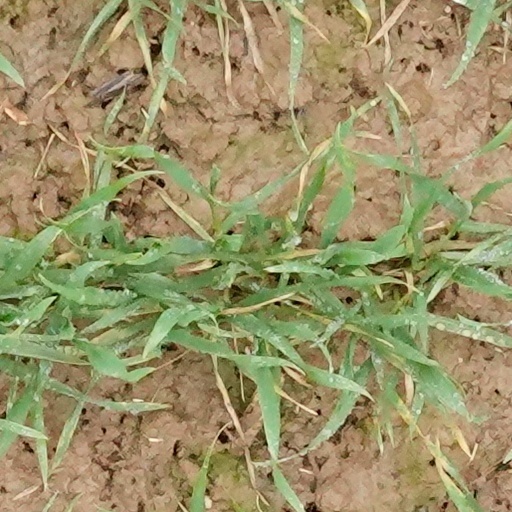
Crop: wheat